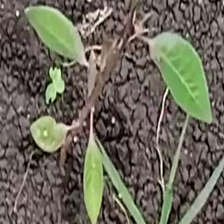
Weed species: Moti_dudhi(Euphorbia_geneculata_L)